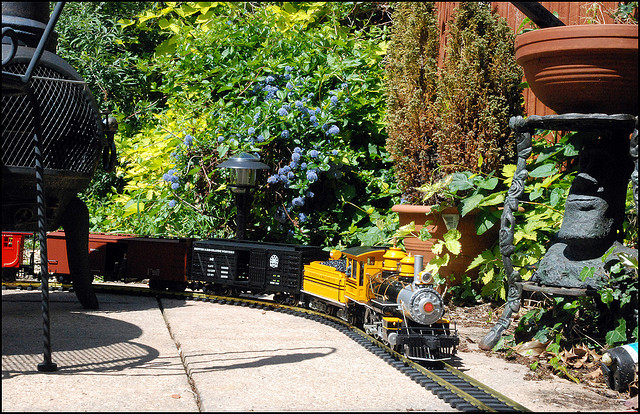
An elaborate model train display set up outside on a patio.

A toy train that is moving around a garden.

there is a toy train that goes threw the garden

The miniature train is running on tracks near an outdoor garden.

The toy train is driving on the track outside.